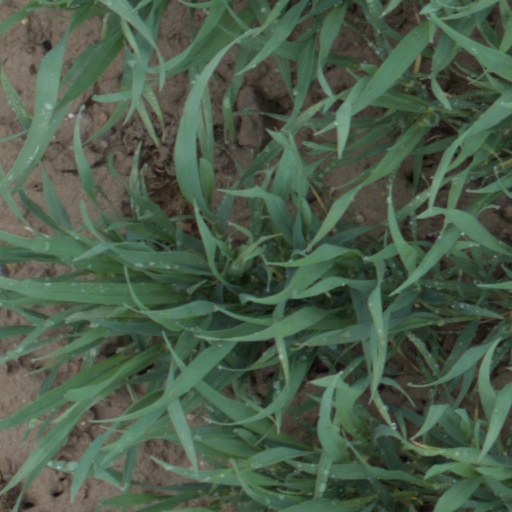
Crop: wheat